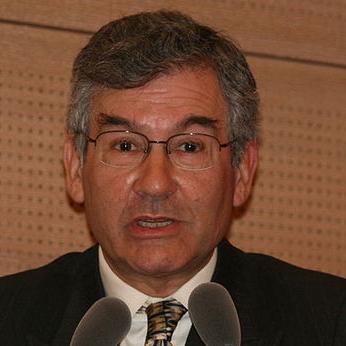
Age: 62